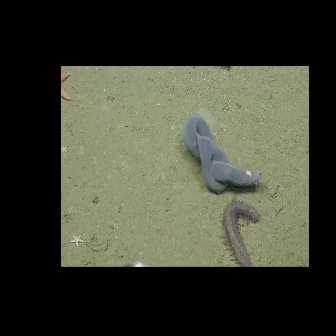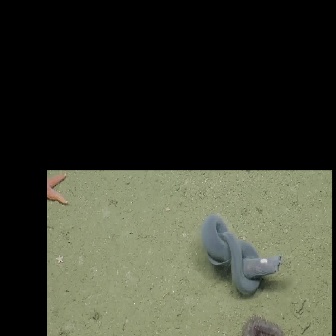
  Please identify the target specified by the bounding box [182,114,261,193] in the first image and locate it in the second image. Return the coordinates in [x_min,y_min,x_max,y_max] format.
Answer: [200,214,281,295]